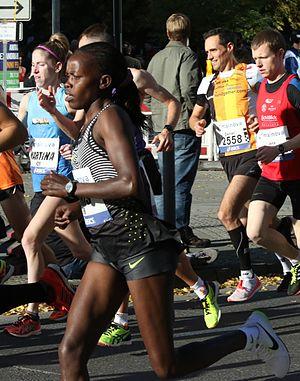
Doris Chepkwemoi Changeywo, née le 12 décembre 1984, est une athlète kényane.